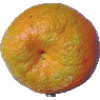
Label: mandarine